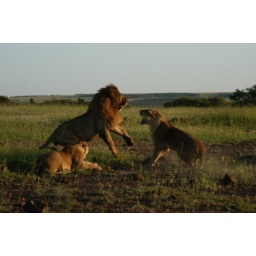
A sub- adult male lion confronted by an adult male not related.